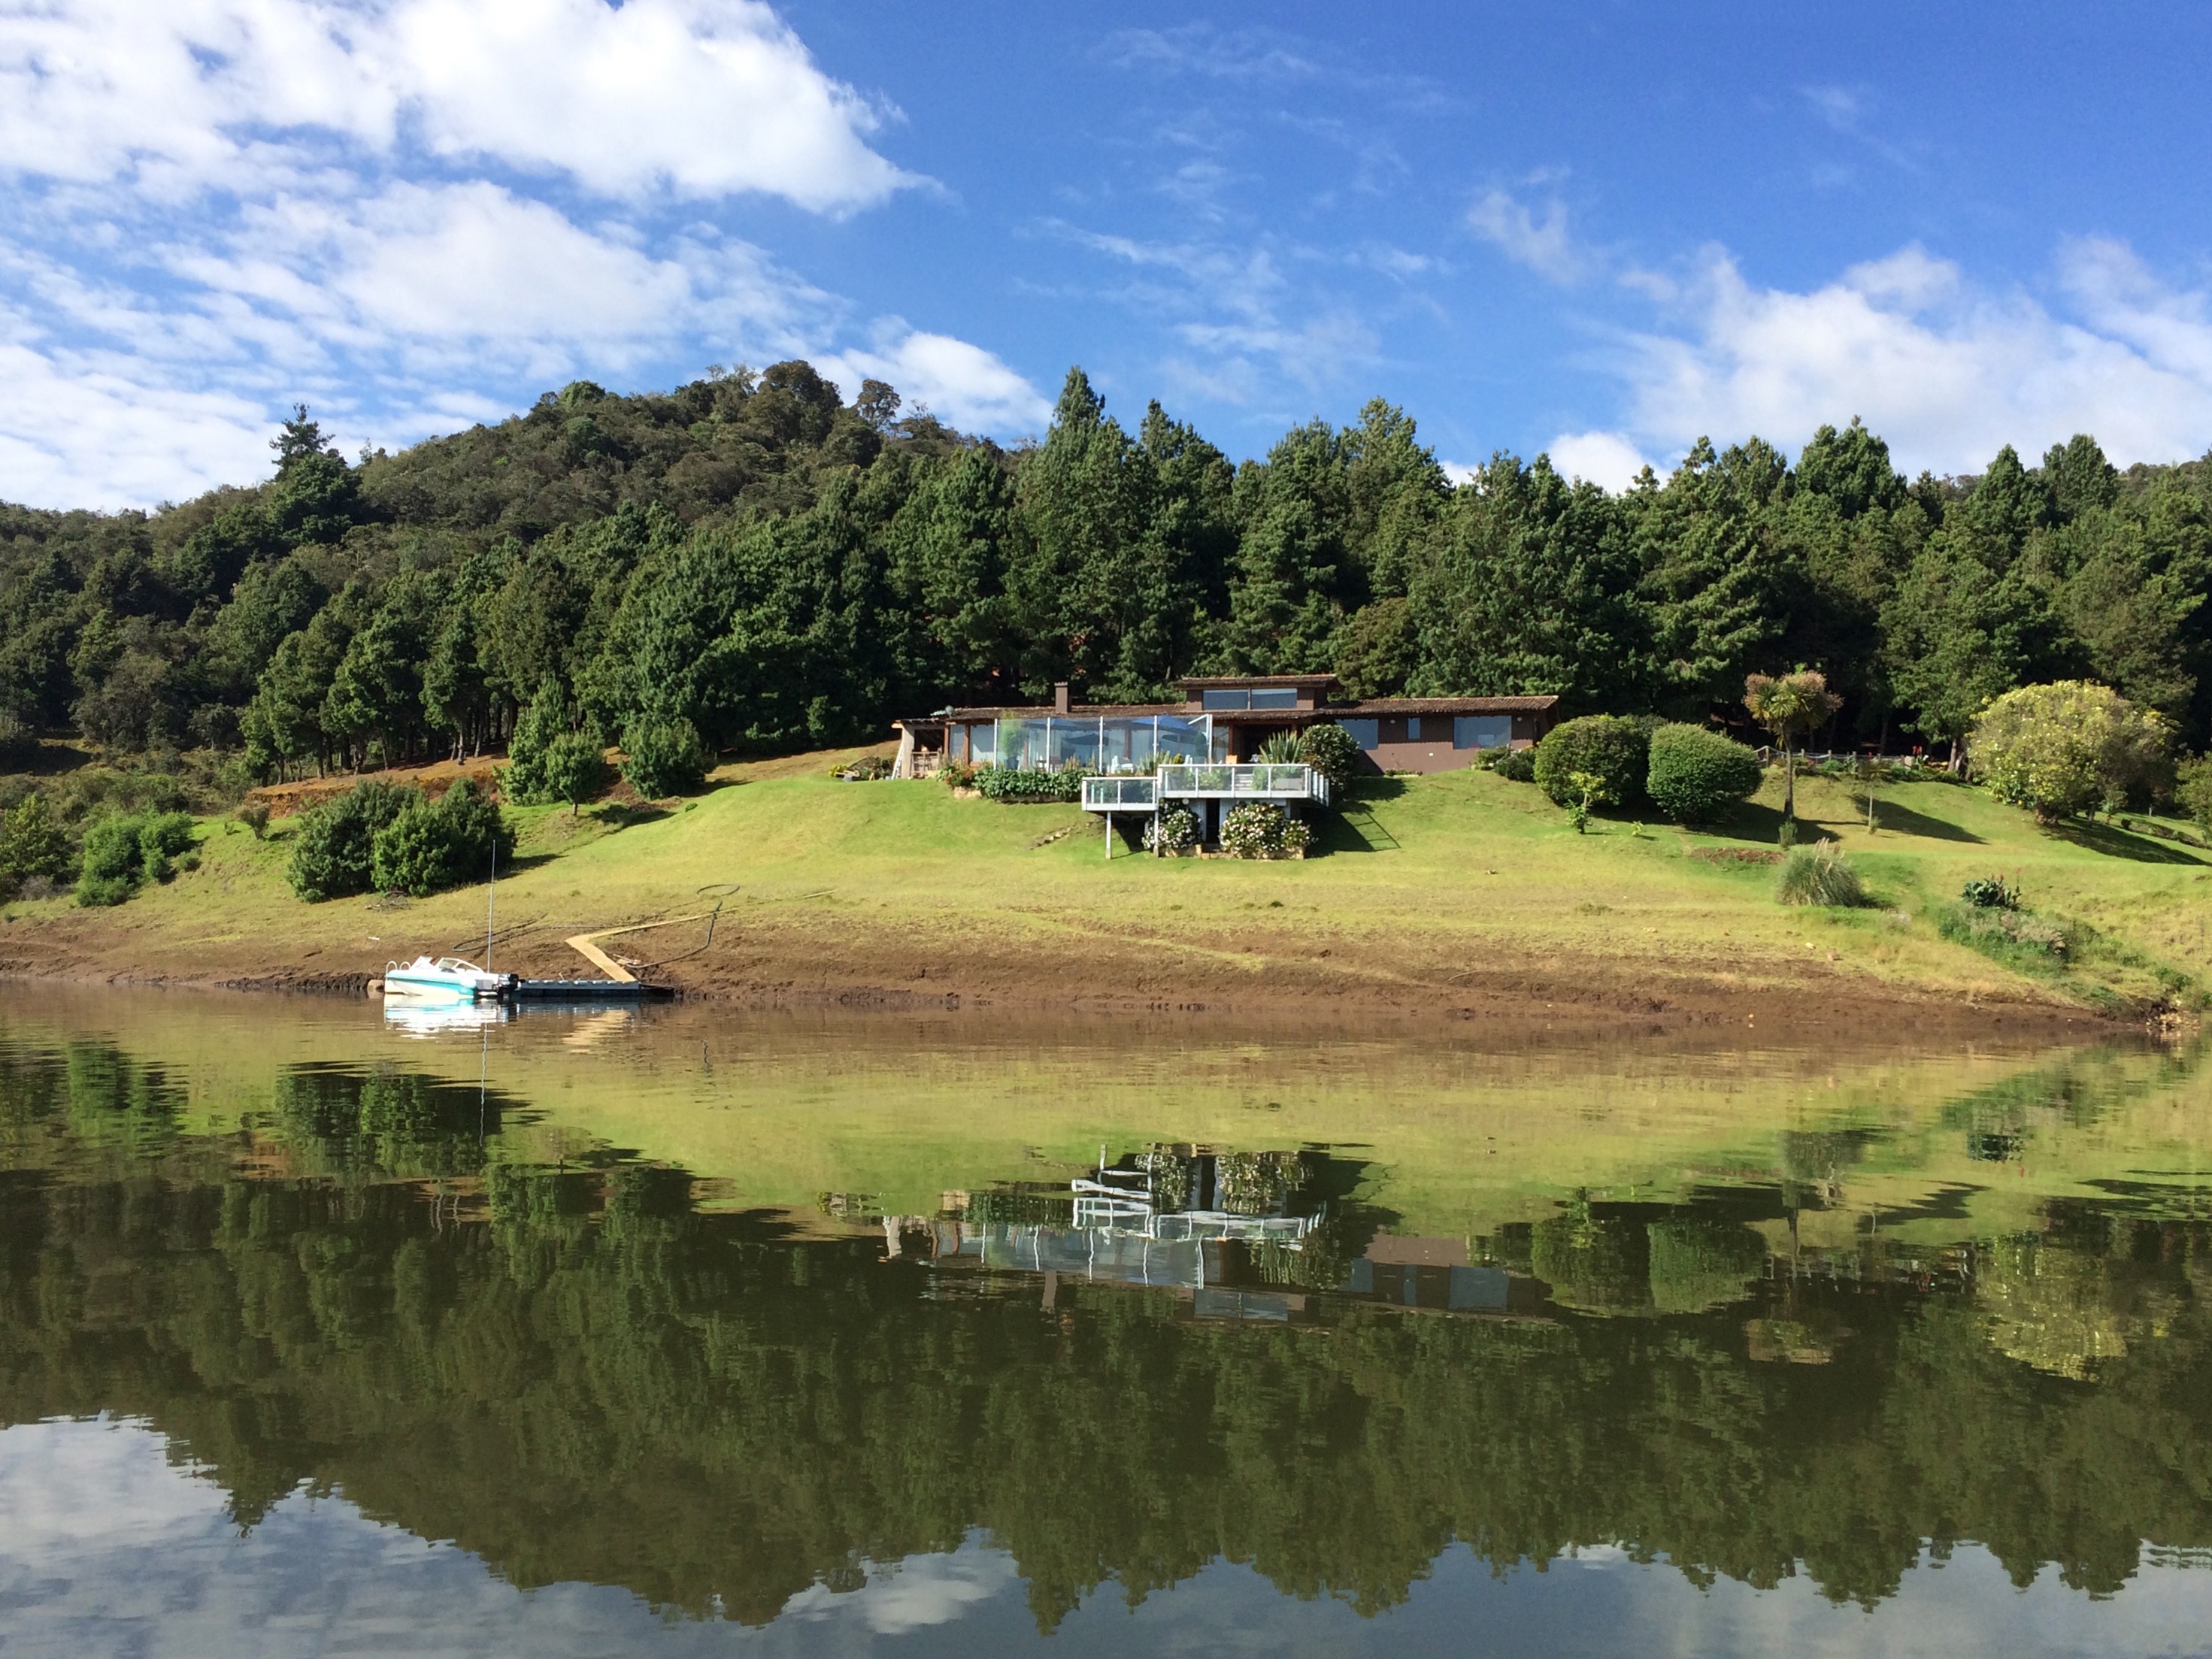
landscape, mountain, structure, meadow, house, hill, lake, mountain range, pond, reflection, reservoir, golf course, estate, loch, colombia, rural area, aerial photography, sport venue